Ekiden

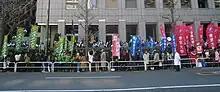
Banners naming participating schools will be visible throughout the typical ekiden race course.

In addition to the abovementioned Hakone Ekiden at the beginning of the new year, there are many other collegiate ekiden races.